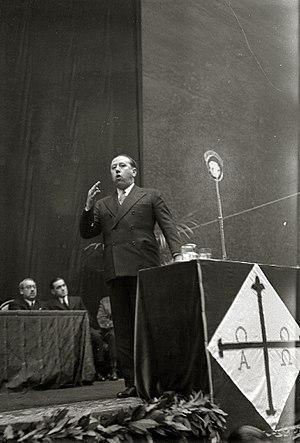
José María Gil-Robles y Quiñones était un homme politique espagnol, chef de la Confédération espagnole des droites autonomes, durant la période de la seconde république et de la guerre d'Espagne. Il est le fils de Enrique Gil Robles et le père de José María Gil-Robles y Gil-Delgado, député européen espagnol et Álvaro Gil-Robles.